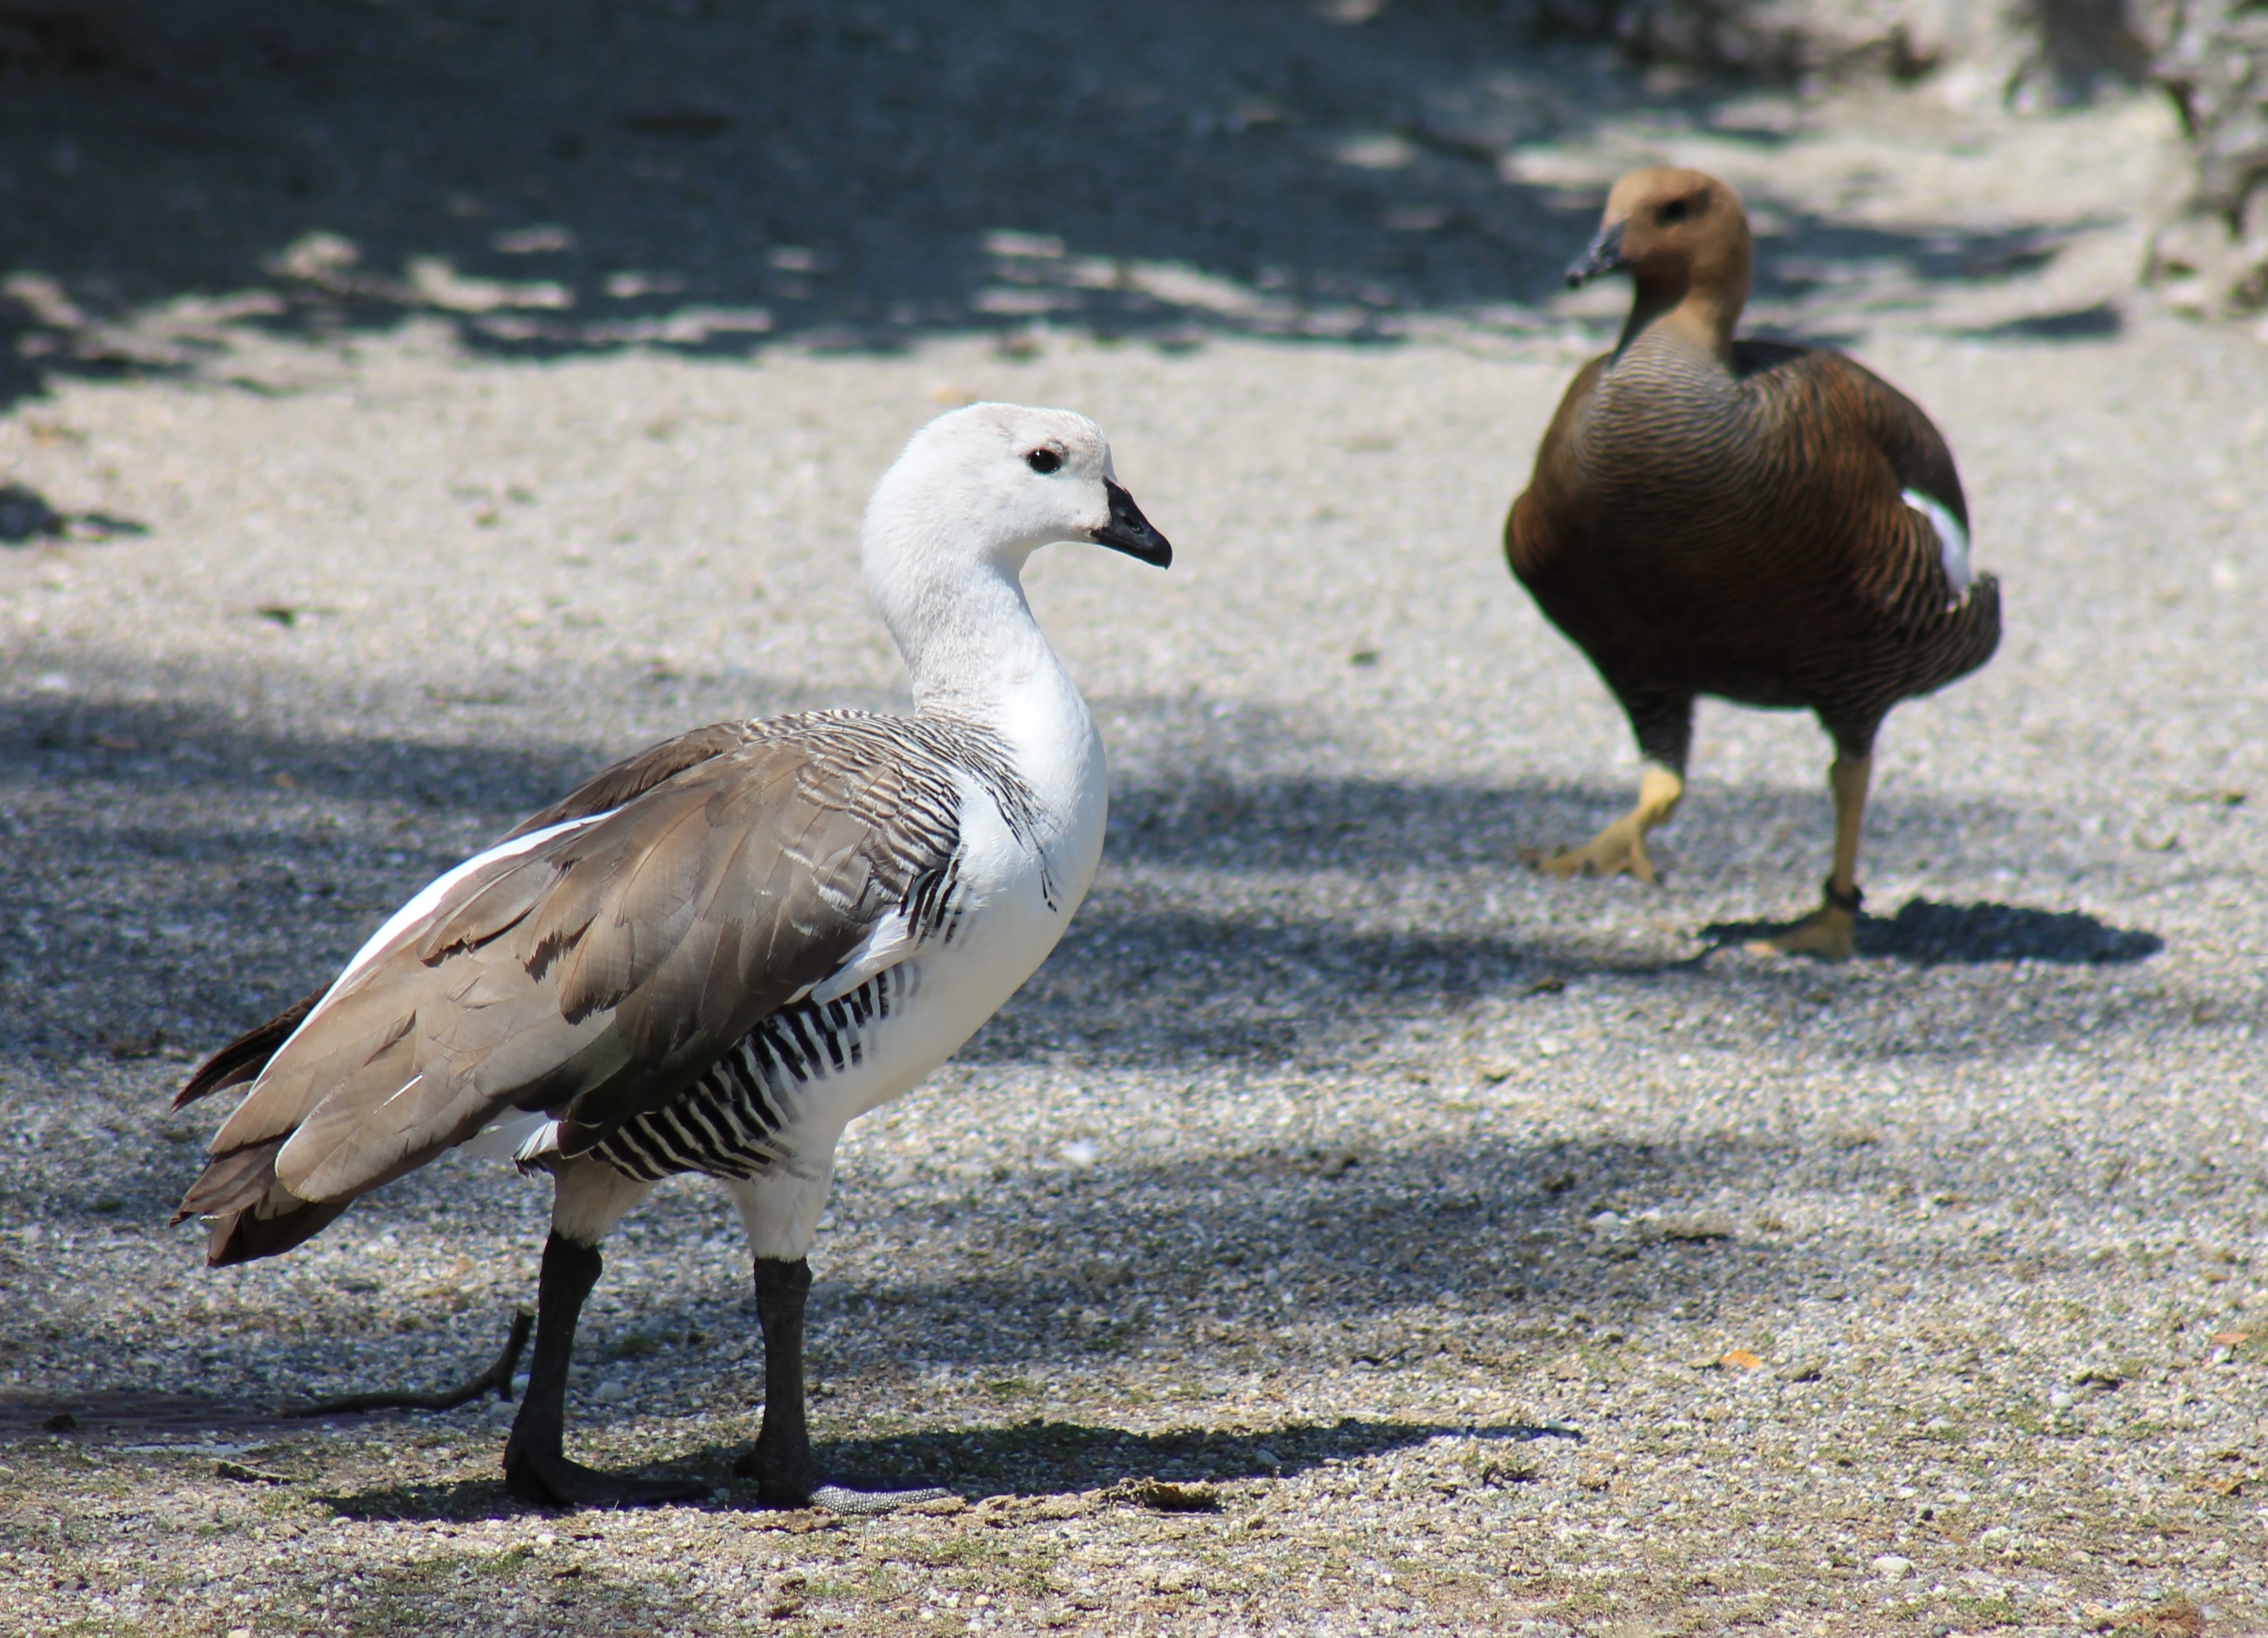
nature, bird, animal, wildlife, beak, fowl, fauna, peacock, duck, goose, vertebrate, waterfowl, water bird, young bird, ducks geese and swans